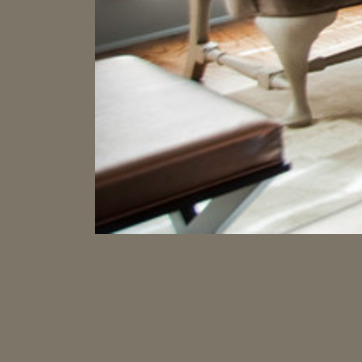
Material: leather